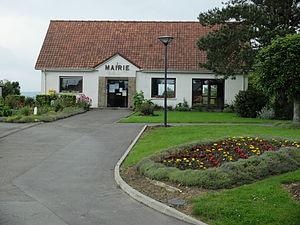
Vue de la mairie d'Alincthun.
Alincthun est une commune française située dans le département du Pas-de-Calais en région Hauts-de-France.